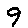
Label: 9